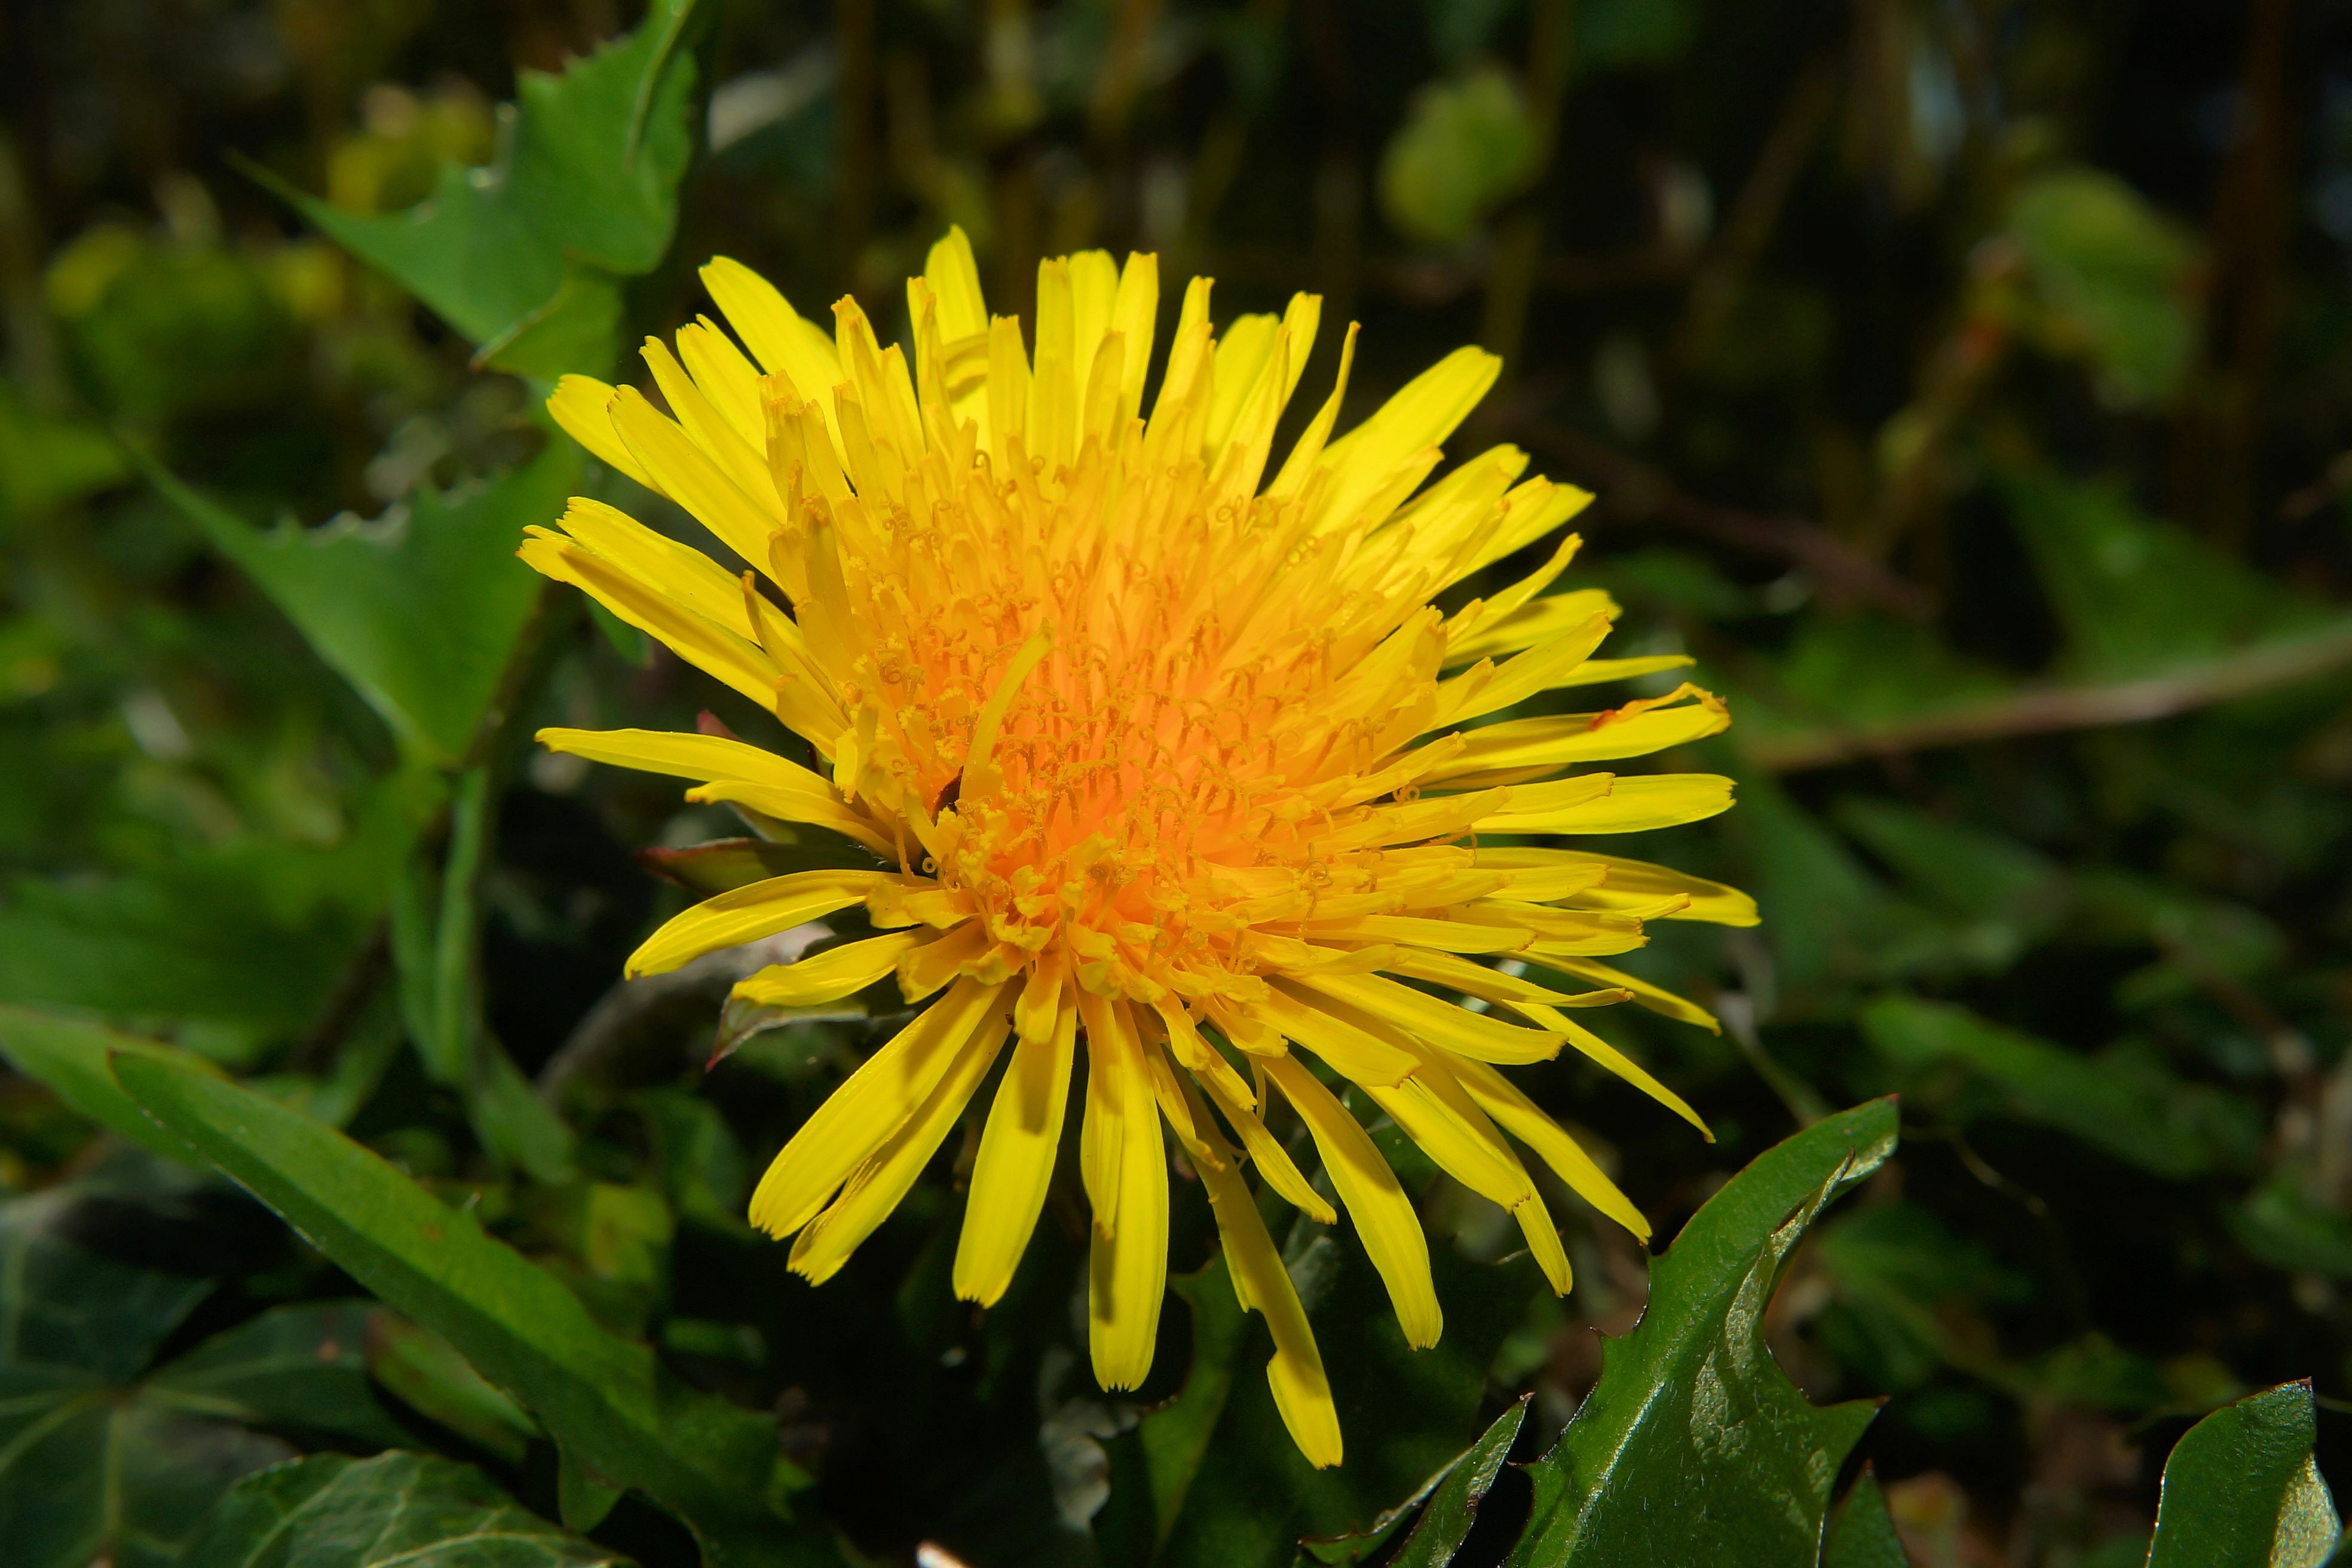
nature, blossom, plant, meadow, dandelion, flower, petal, bloom, daisy, spring, botany, yellow, close, flora, yellow flower, wildflower, bright, macro photography, flowering plant, daisy family, annual plant, land plant